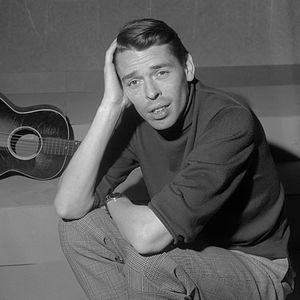
Jacques Brel
Jacques Brel i 1962.
Jacques Brel var en belgisk skuespiller, komponist og sanger.